Julie Jastrow

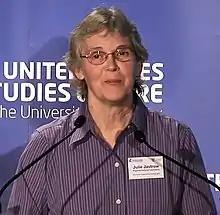
Jastrow speaks in 2011

Julie Dierstein Jastrow is an American terrestrial ecologist who works at the Argonne National Laboratory. Her research considers soil and ecosystems ecology. She was elected Fellow of the American Association for the Advancement of Science in 2021.